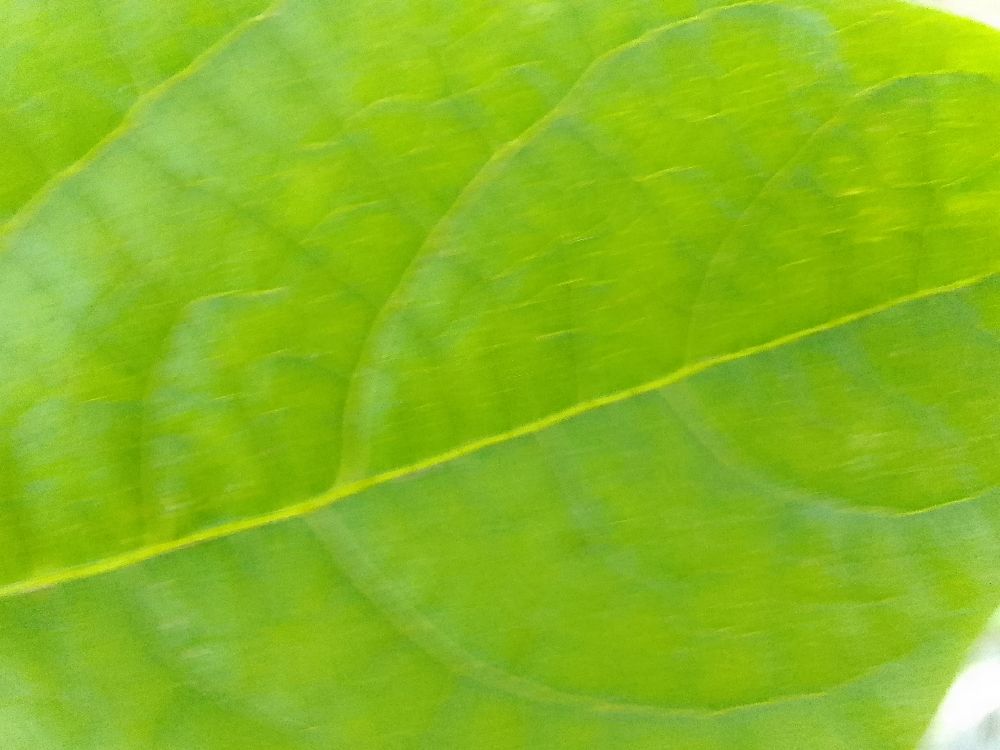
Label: healthy